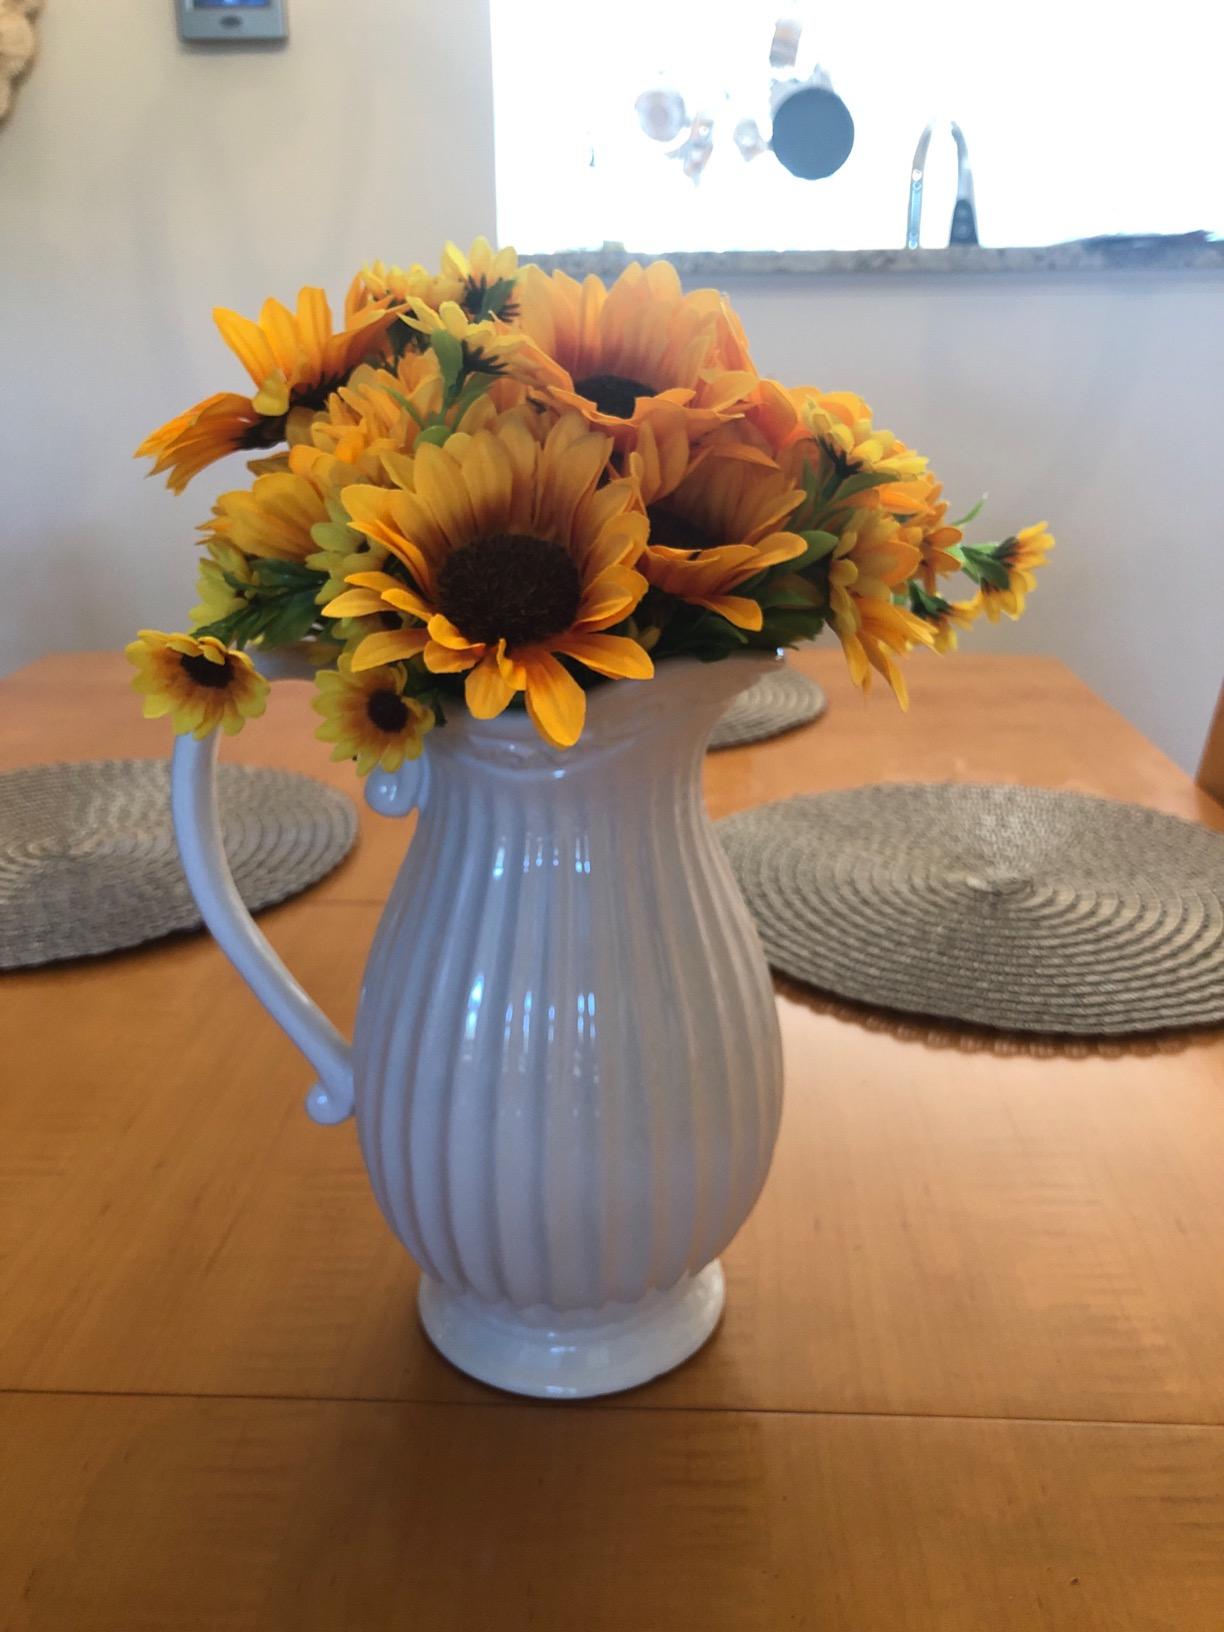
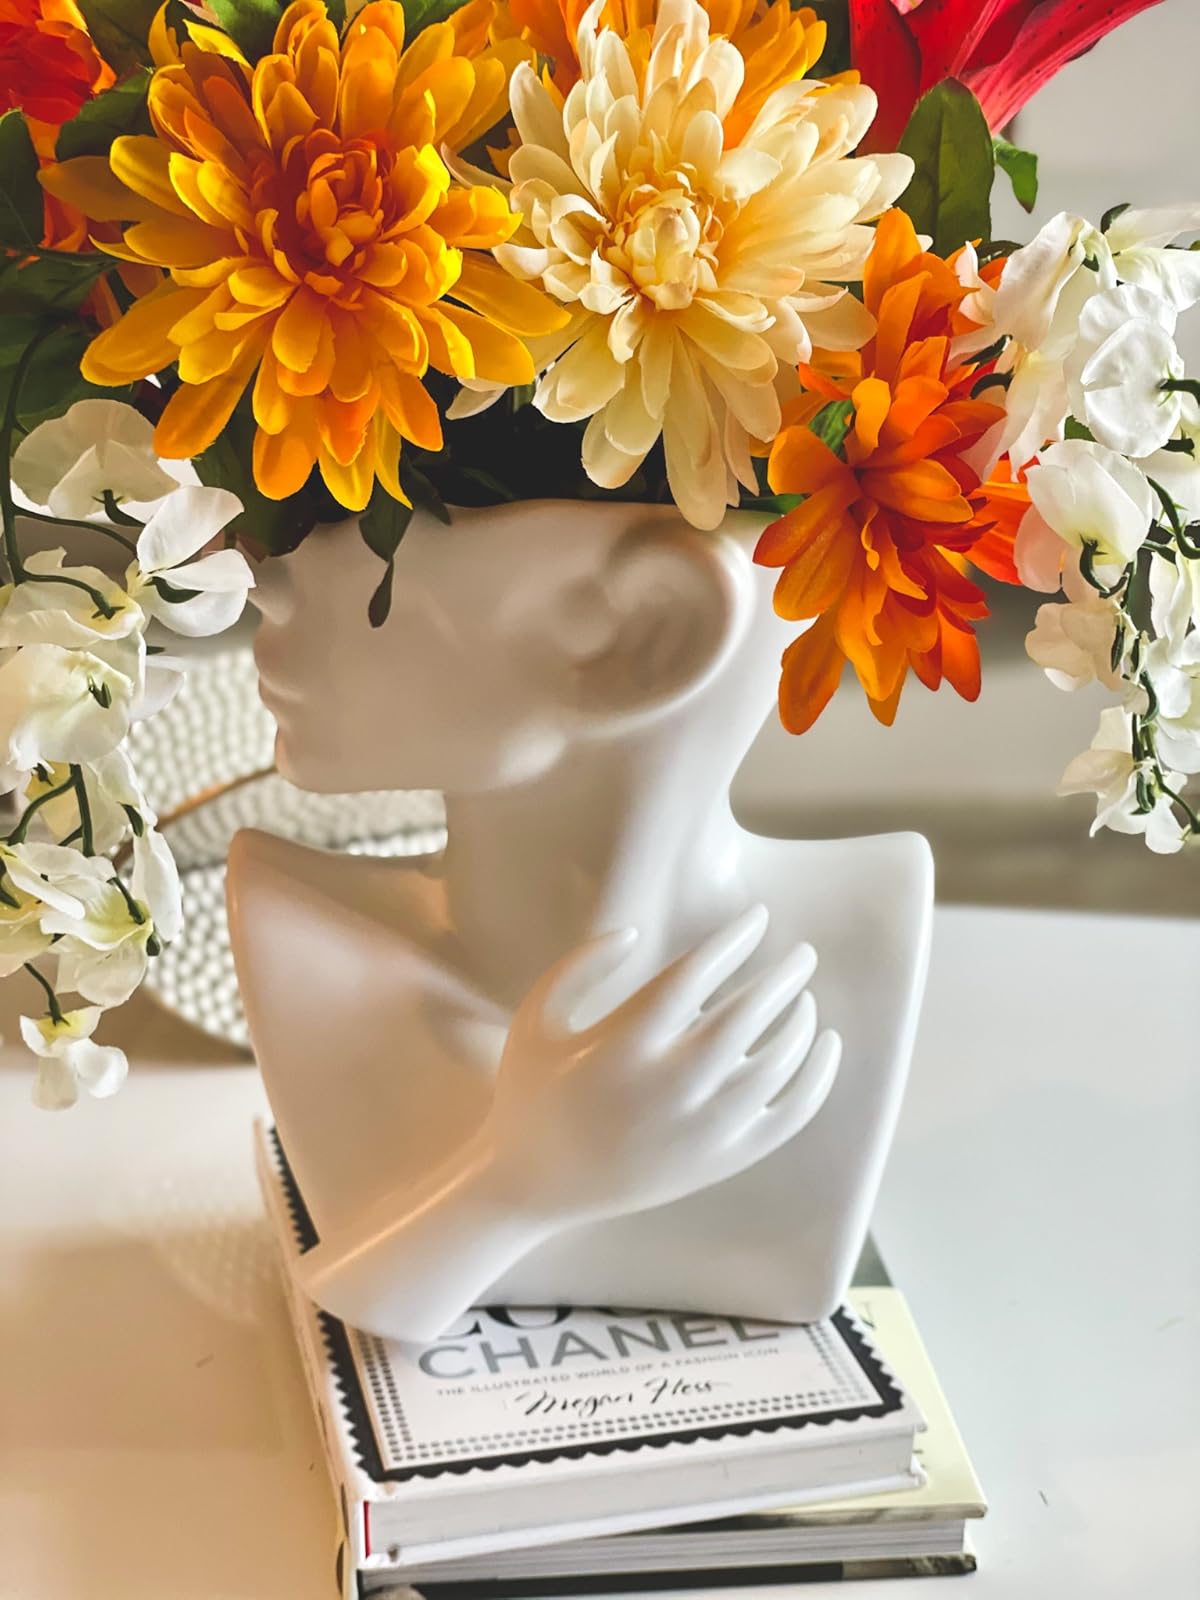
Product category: vase
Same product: no